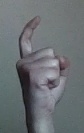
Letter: ra